Landscape with St Paula of Rome Embarking at Ostia

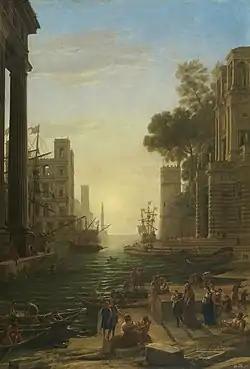
"Landscape with Saint Paula of Rome Embarking at Ostia" (1639–1640) by Claude Lorrain

Landscape with Saint Paula of Rome Embarking at Ostia or The Embarkation of Saint Paula is an oil-on-canvas painting by Claude Lorrain. It was painted in 1639–1640 as one of a series of works commissioned by Philip IV of Spain for a gallery of landscapes at the Palacio del Buen Retiro – he also commissioned works from Nicolas Poussin, Herman van Swanevelt, Jan Both, Gaspard Dughet and Jean Lemaire. It is now in the Museo del Prado in Madrid.